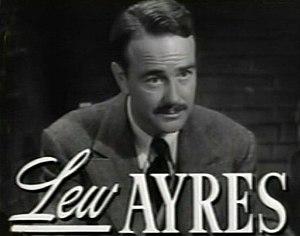
Johnny Belinda est un film américain réalisé par Jean Negulesco, sorti en 1948.